Christian Attersee

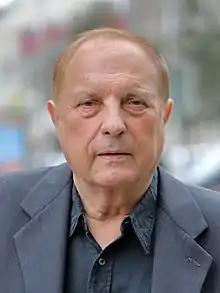
Christian Ludwig Attersee

Christian Ludwig Attersee (born Christian Ludwig on 28 August 1940 in Bratislava) is an Austrian artist.